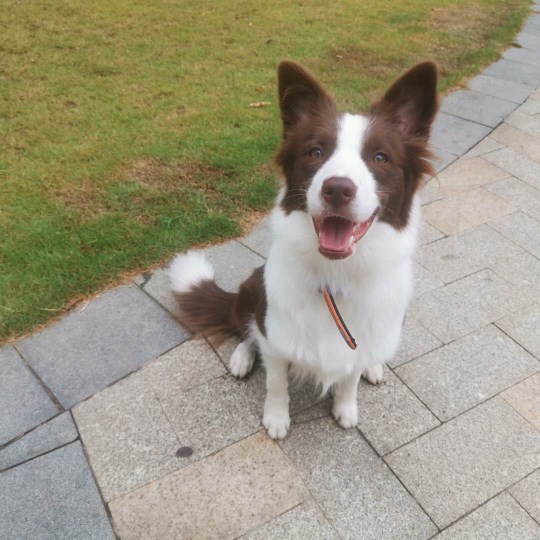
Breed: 2594-n000109-Border_collie